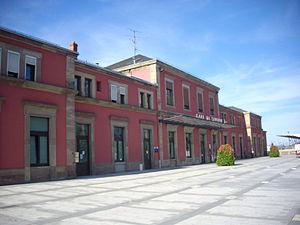
Gare de Saverne (Bas-Rhin, France) Français
Saverne est une commune française, sous-préfecture du département du Bas-Rhin, dans la région Grand Est.